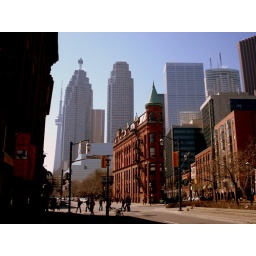
Down the street from the St Lawrence Market. Plus, a little bit of the CN tower hidden in the left side.